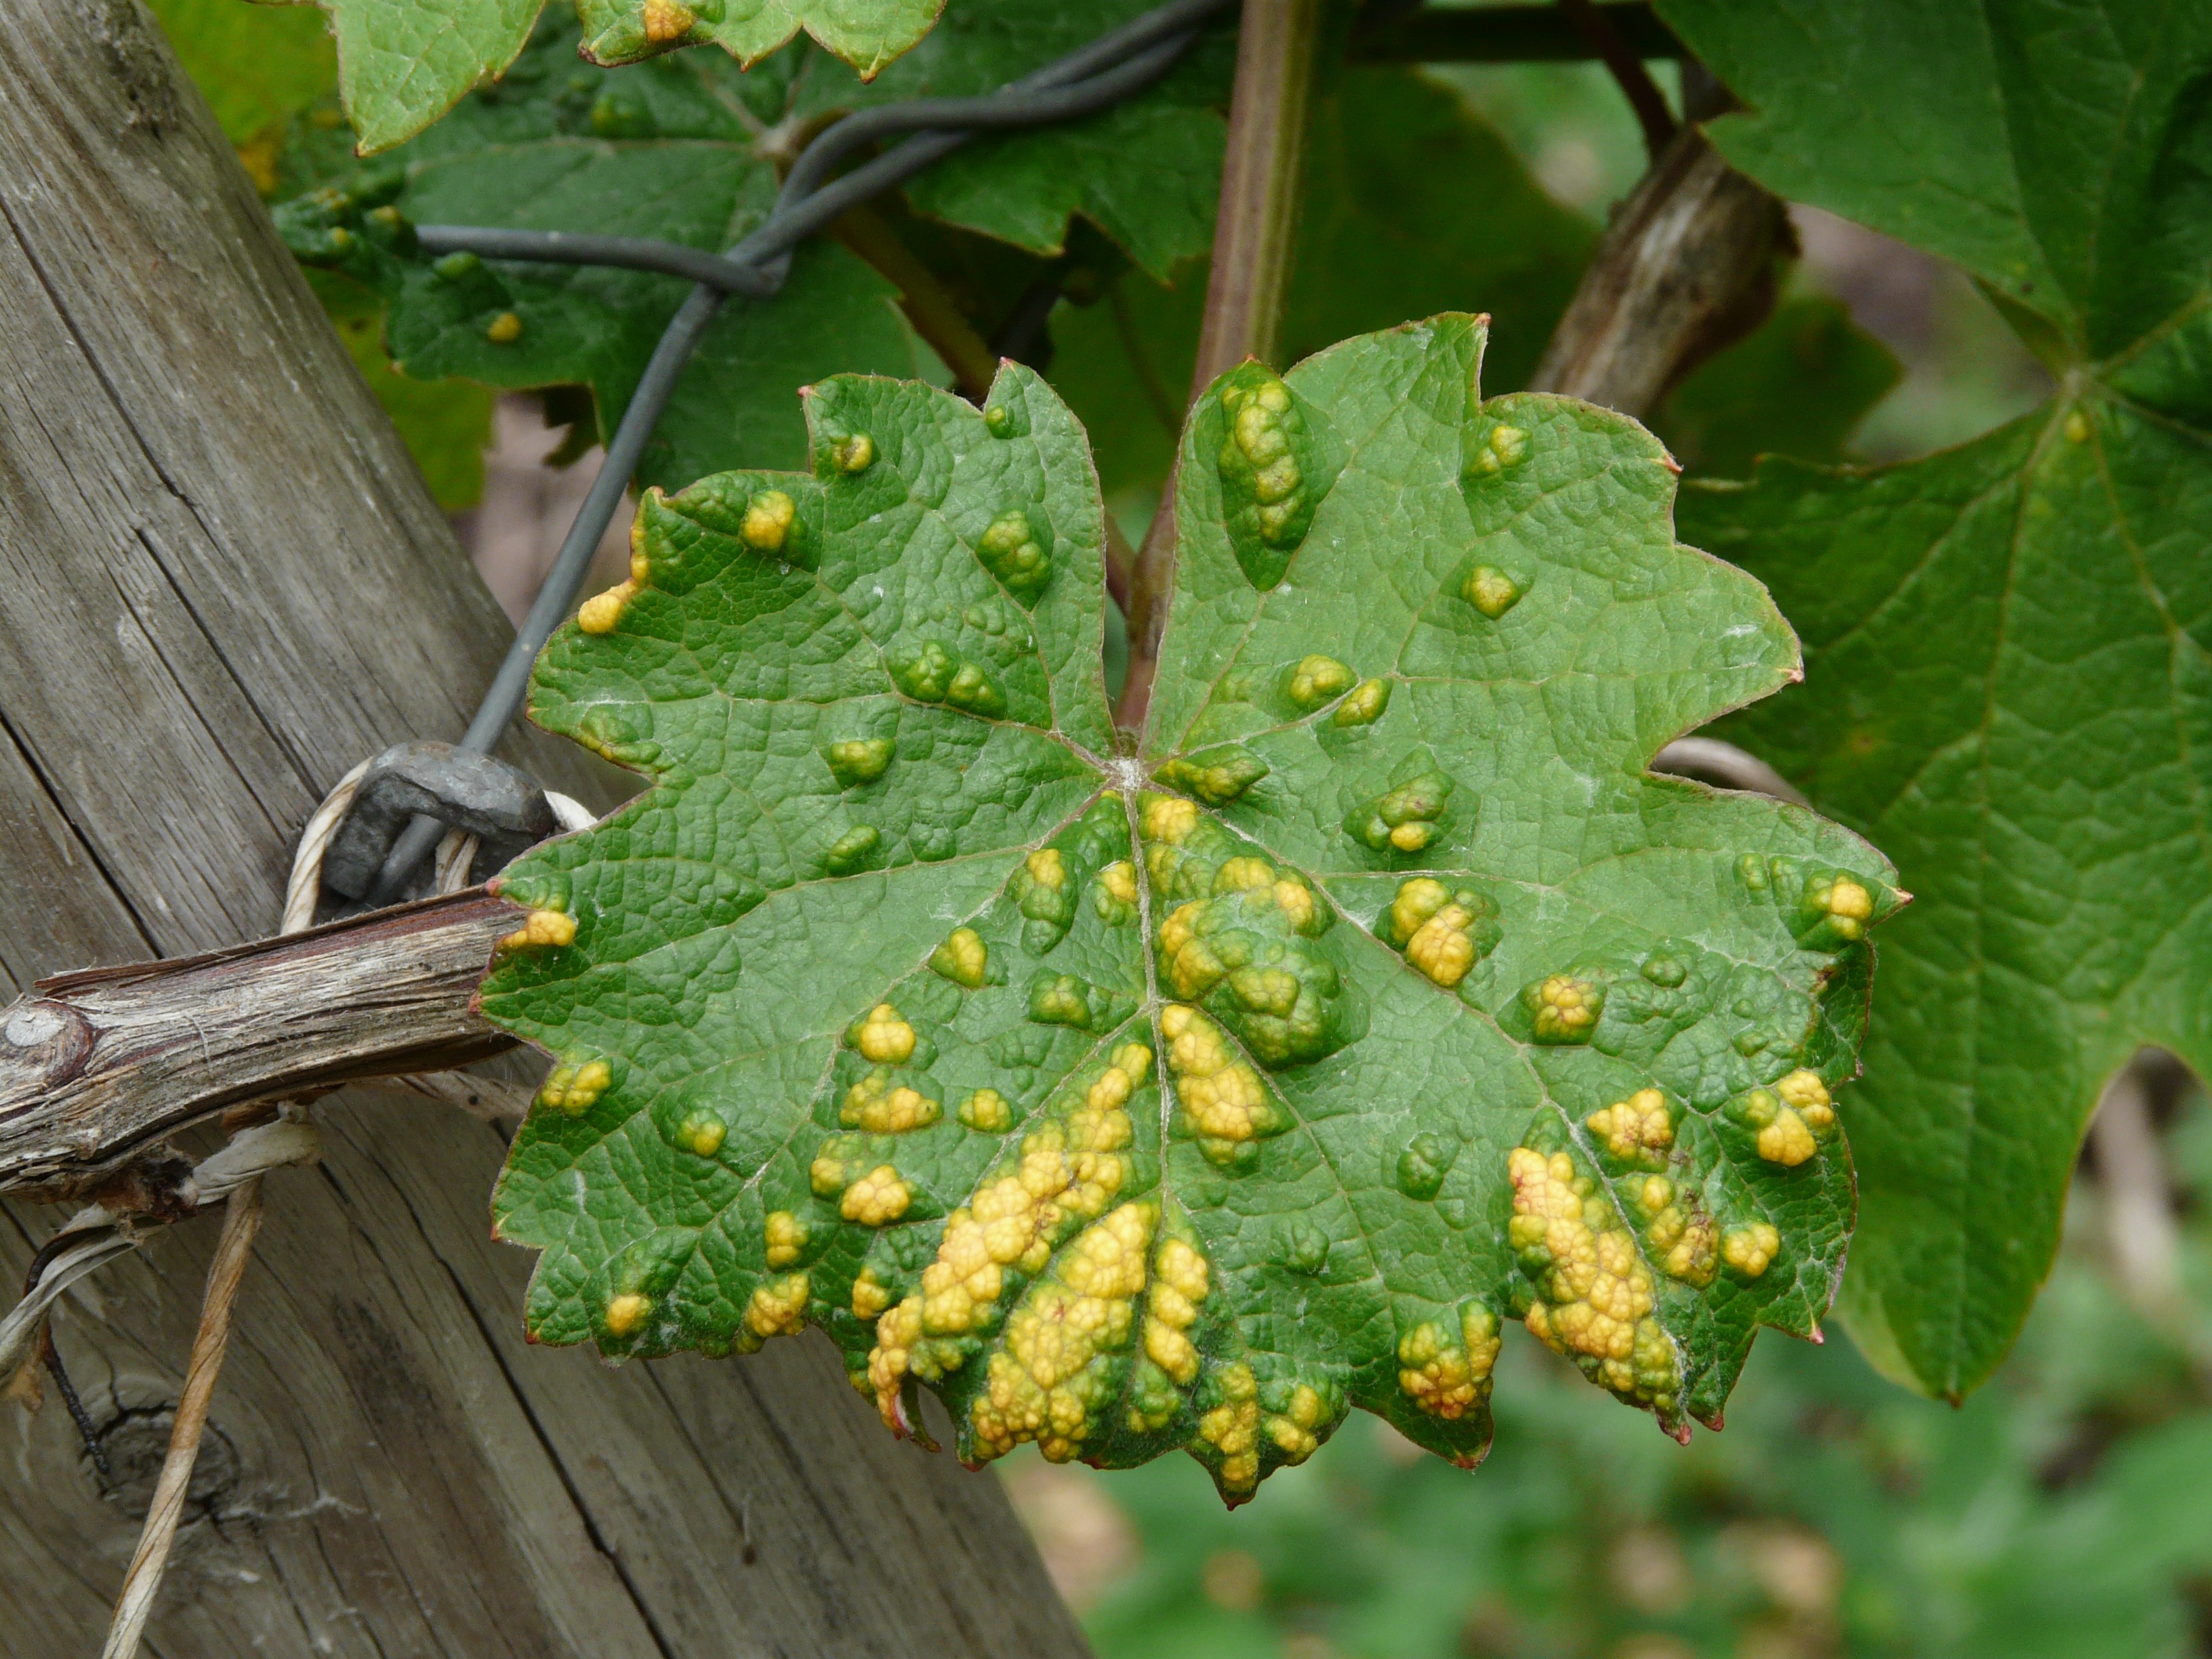
tree, plant, fruit, leaf, flower, food, green, produce, autumn, botany, yellow, flora, shrub, deciduous, pests, mite, wine leaf, flowering plant, vitis, infestation, dent, smallpox, woody plant, land plant, top of page, smallpox mite, vine disease, page gallmilbe, eriophyes, colomerus, vine leaf gallmilbe, erinose